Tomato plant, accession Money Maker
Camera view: horizontal (90 deg, fisheye); turntable rotation: 120 degrees
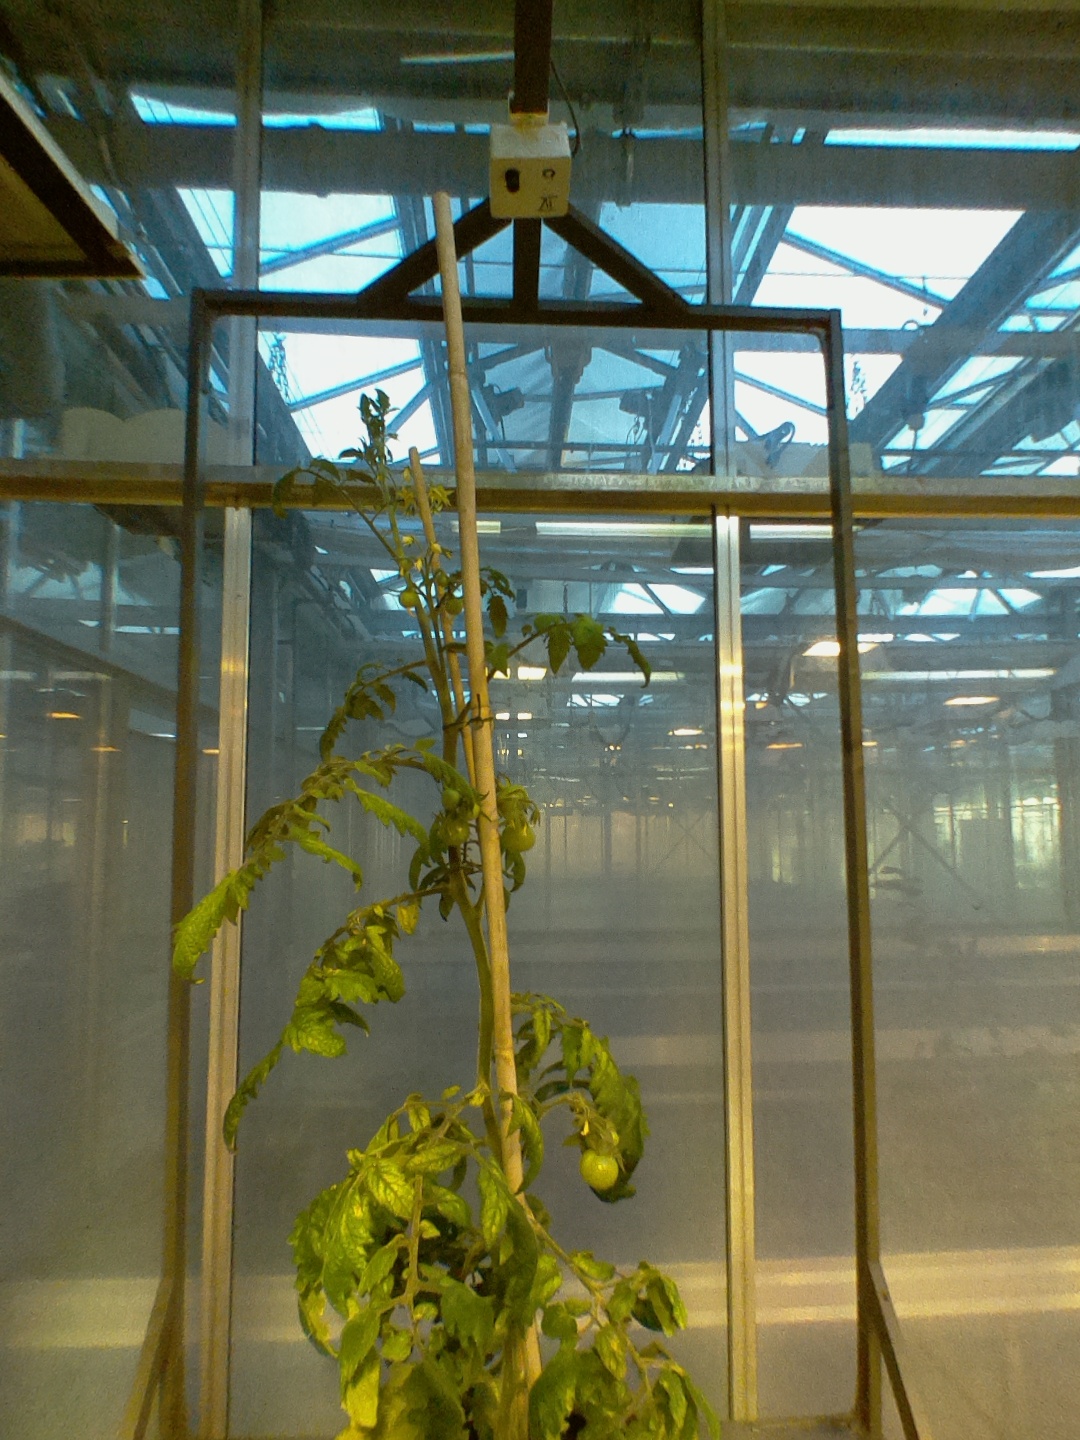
BBCH growth stage 74: 40%-50% of final fruit size